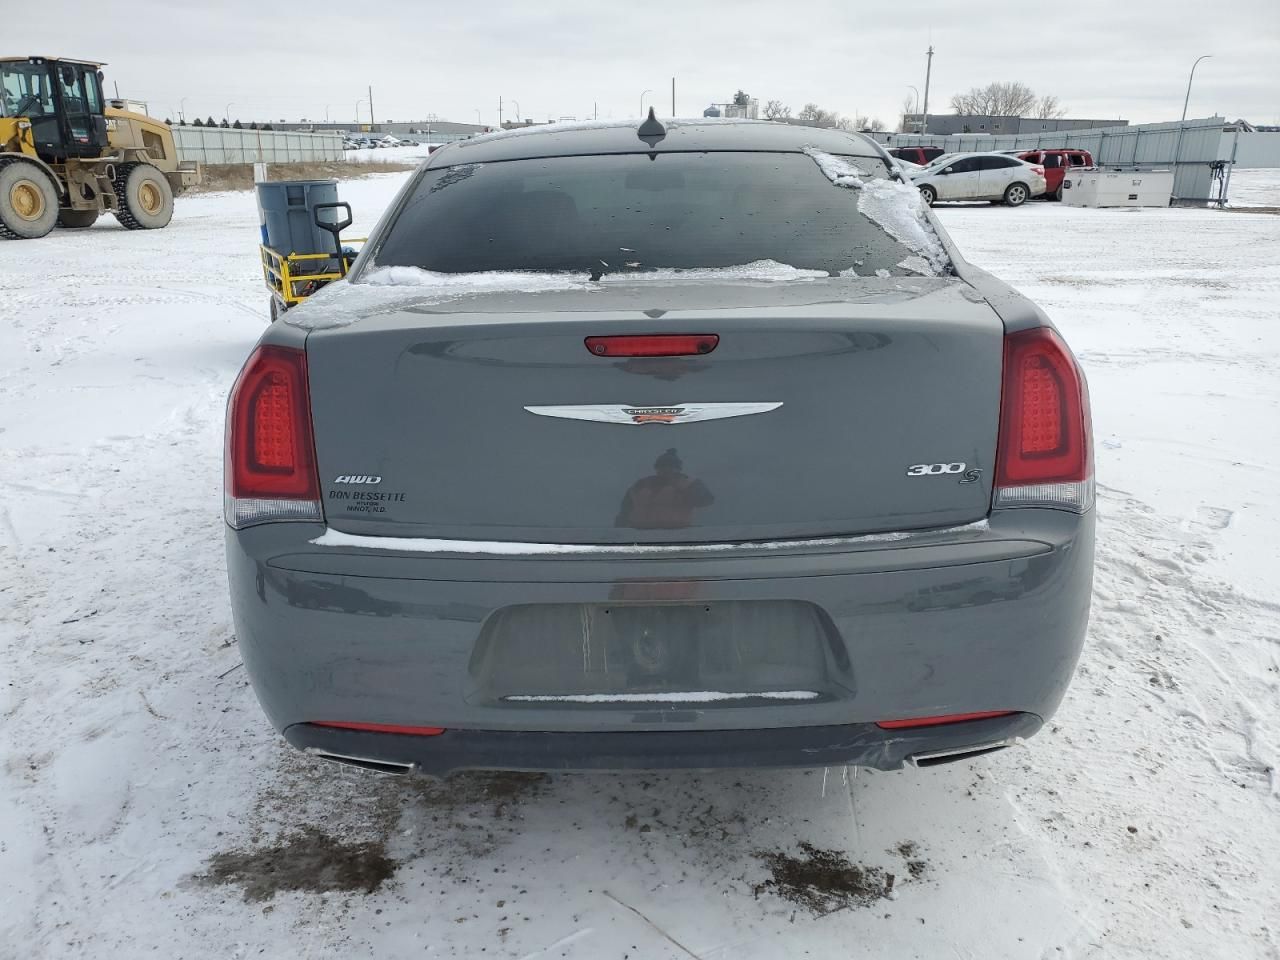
Aucun dommage détecté.
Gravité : aucun